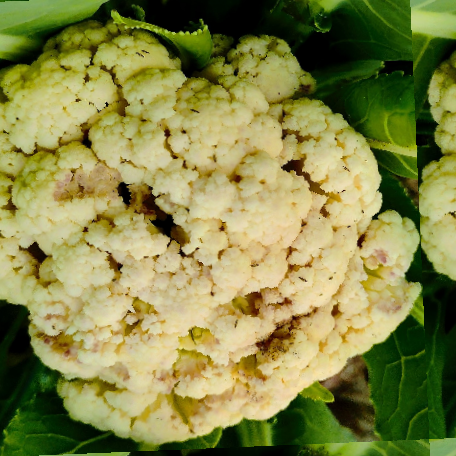
Label: Bacterial spot rot